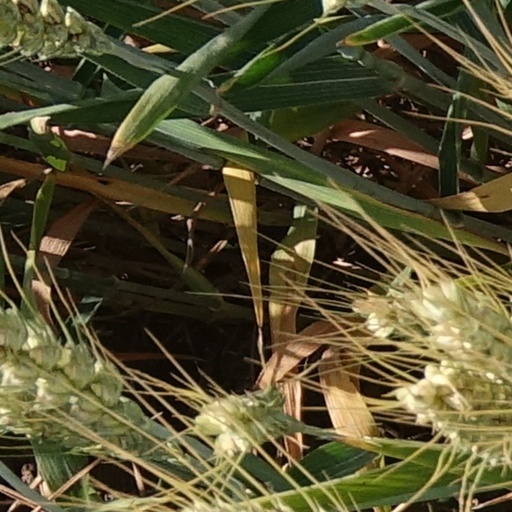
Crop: wheat